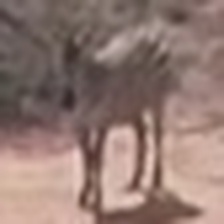
Pose orientation: front-left